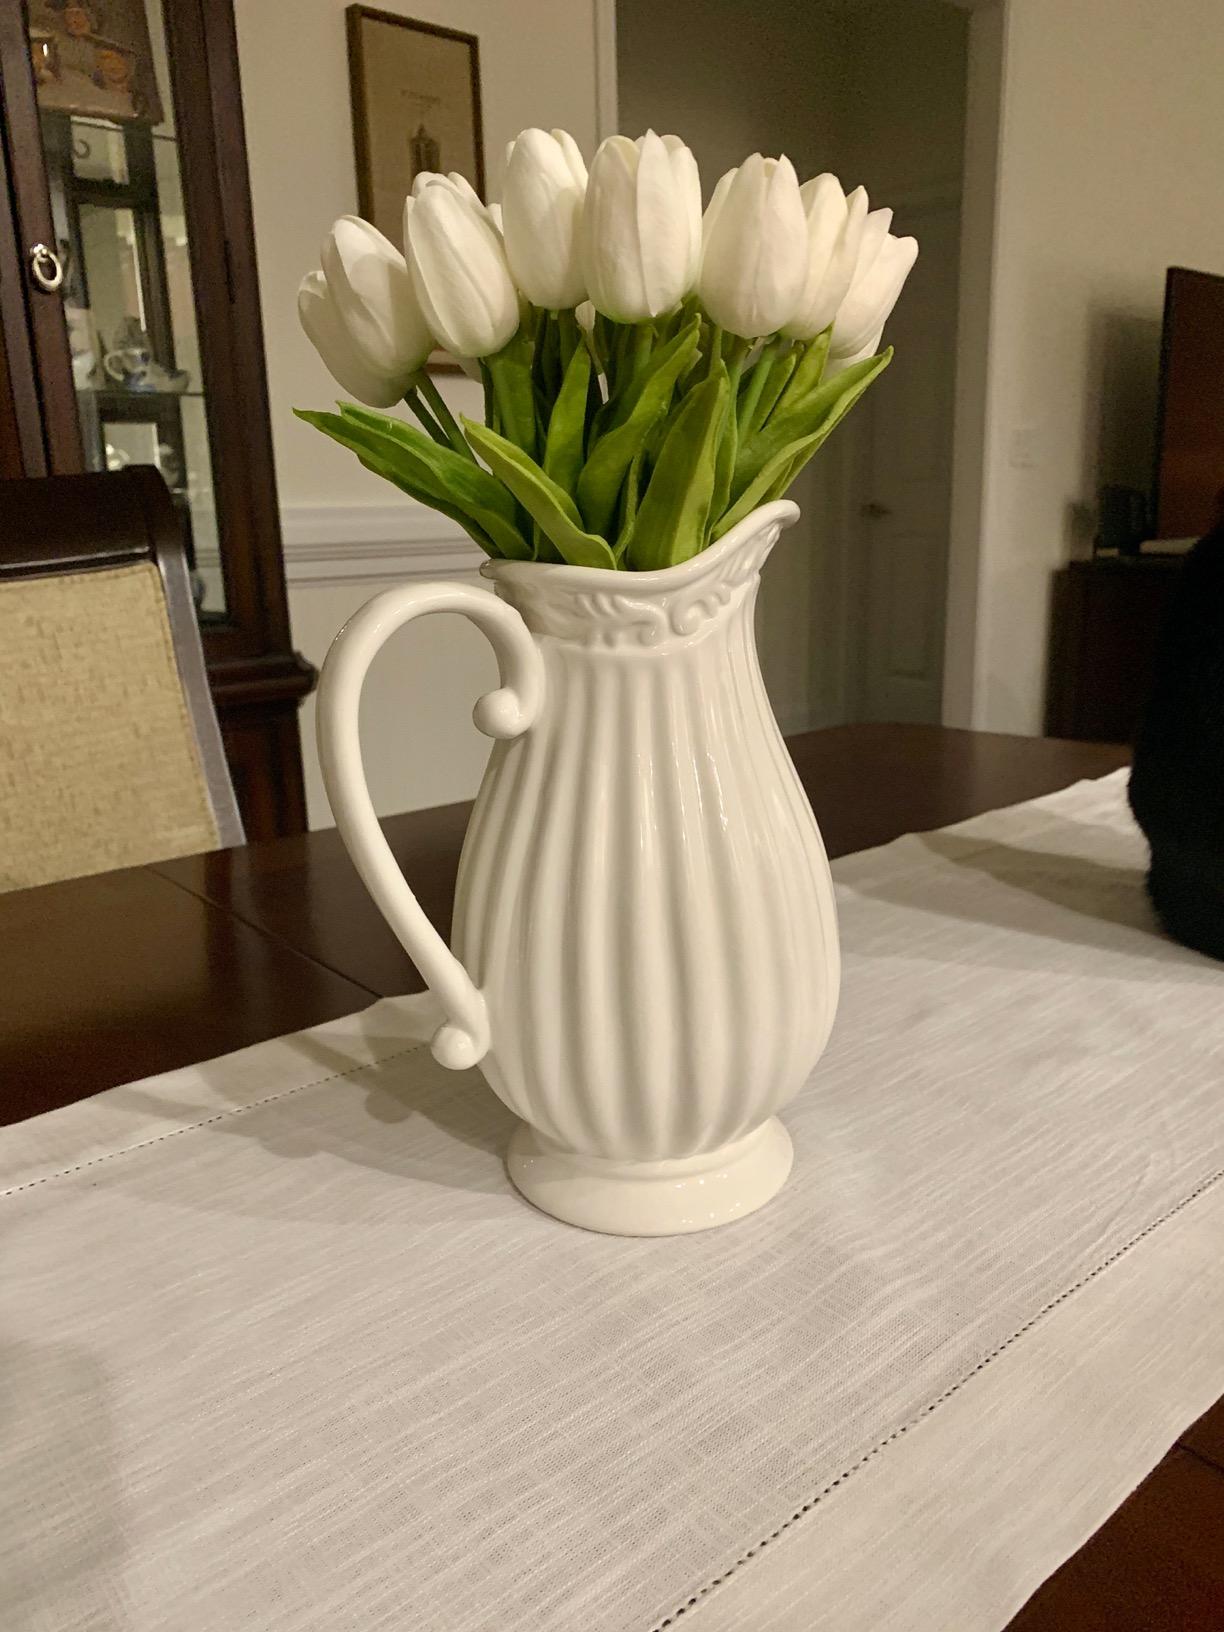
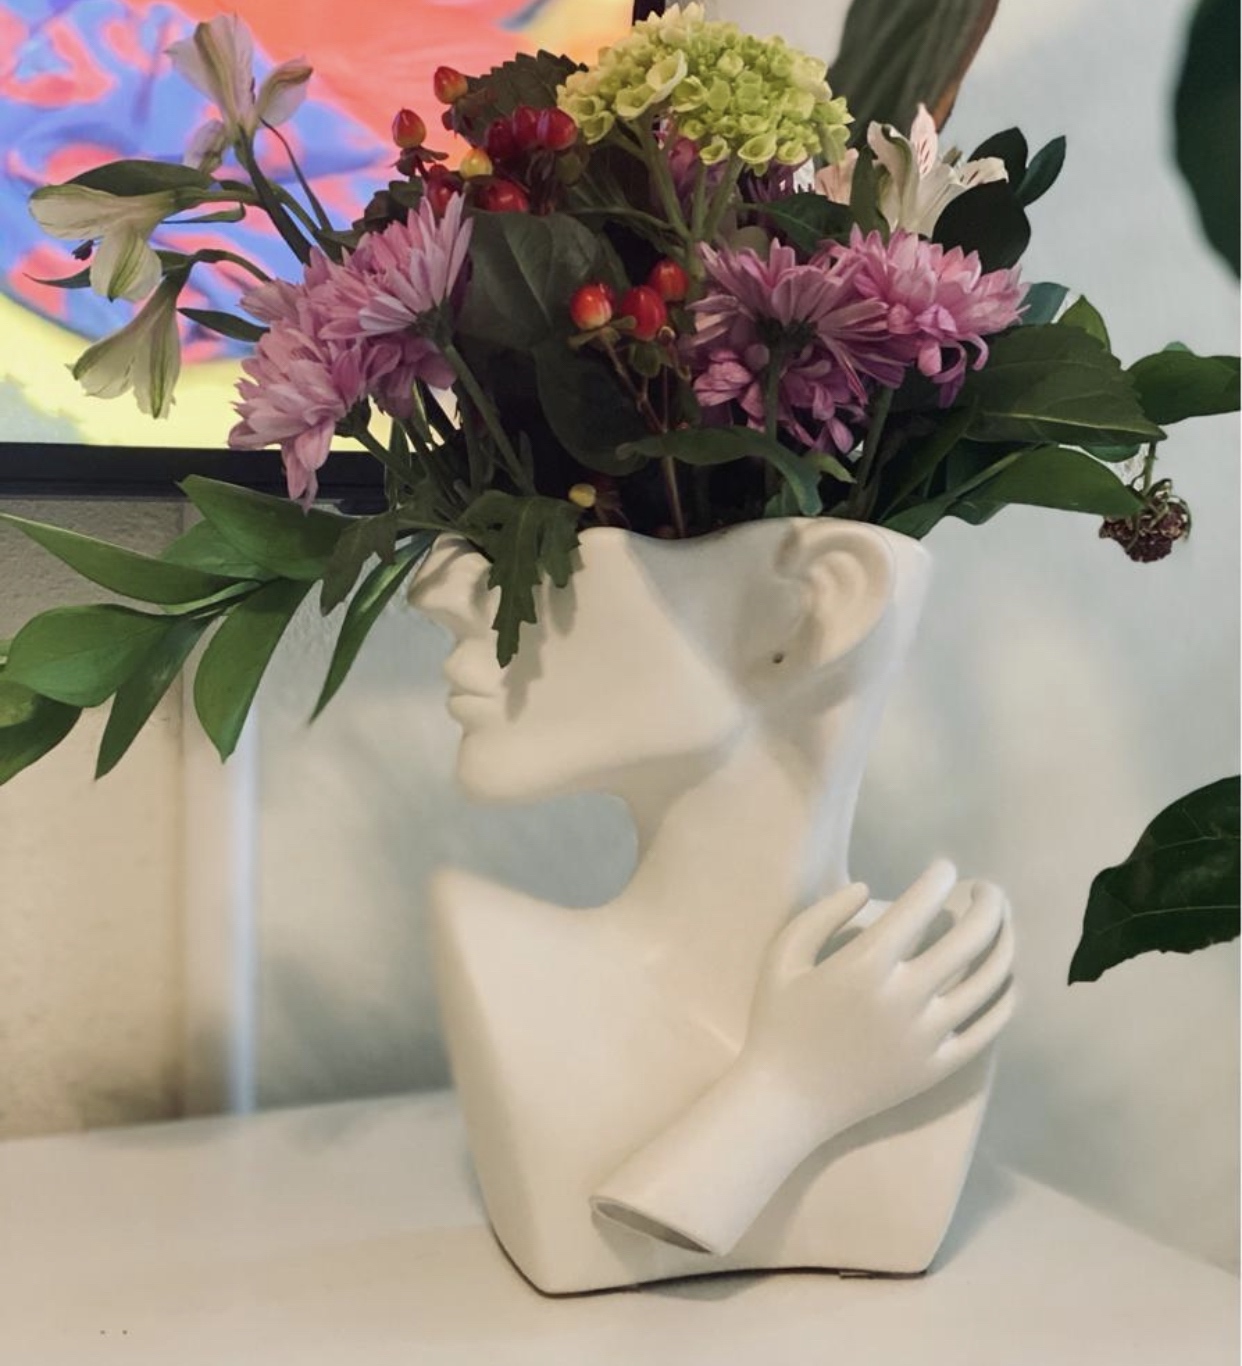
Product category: vase
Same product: no